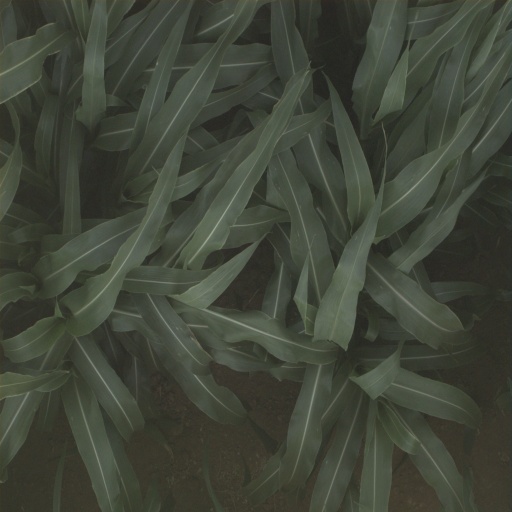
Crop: sorghum